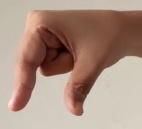
ASL sign: Q